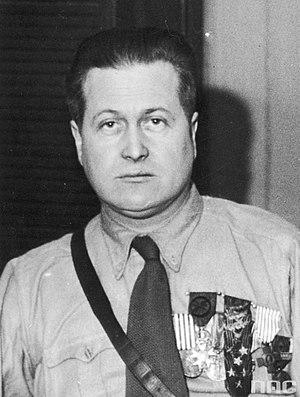
Le Francisme, ou Parti franciste ou Mouvement franciste, était un parti politique fasciste français dirigé par Marcel Bucard. Sous l'occupation nazie, le Francisme sera l'un des principaux partis collaborationnistes, derrière le Parti populaire français de Jacques Doriot et le Rassemblement national populaire de Marcel Déat.